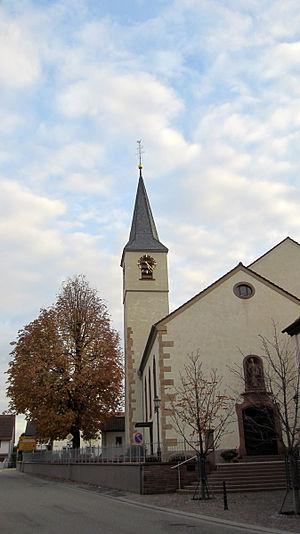
Kuhardt est une municipalité allemande située dans le land de Rhénanie-Palatinat et l'arrondissement de Germersheim.